Pan African Association

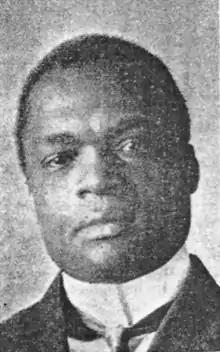
Henry Sylvester Williams, one of the founders of the Pan African Association

The African Association, known as the Pan-African Association after 1900, was an organization formed by leaders of African descent to "promote and protect the interests of all subjects claiming African descent, wholly or in part, in British colonies and other place, especially Africa, by circulating accurate information on all subjects affecting their rights and privileges as subjects of the British Empire, by direct appeals to the Imperial and local Governments." Henry Sylvester Williams initiated the creation of the African Association, which was formalized on 14 September 1897, at its headquarters in London, England. The Association is best known for organizing the First Pan-African Conference, which took place in London in July 1900.